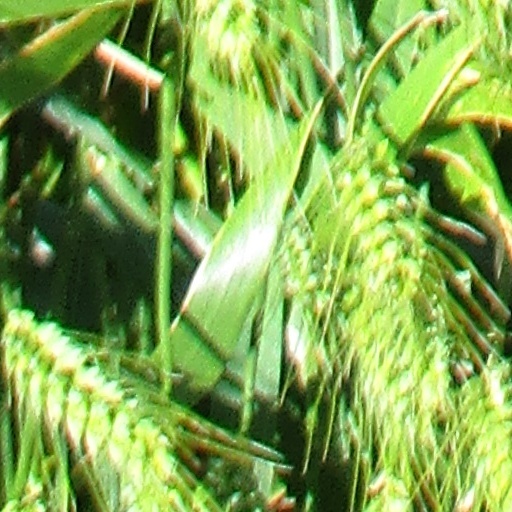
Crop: wheat